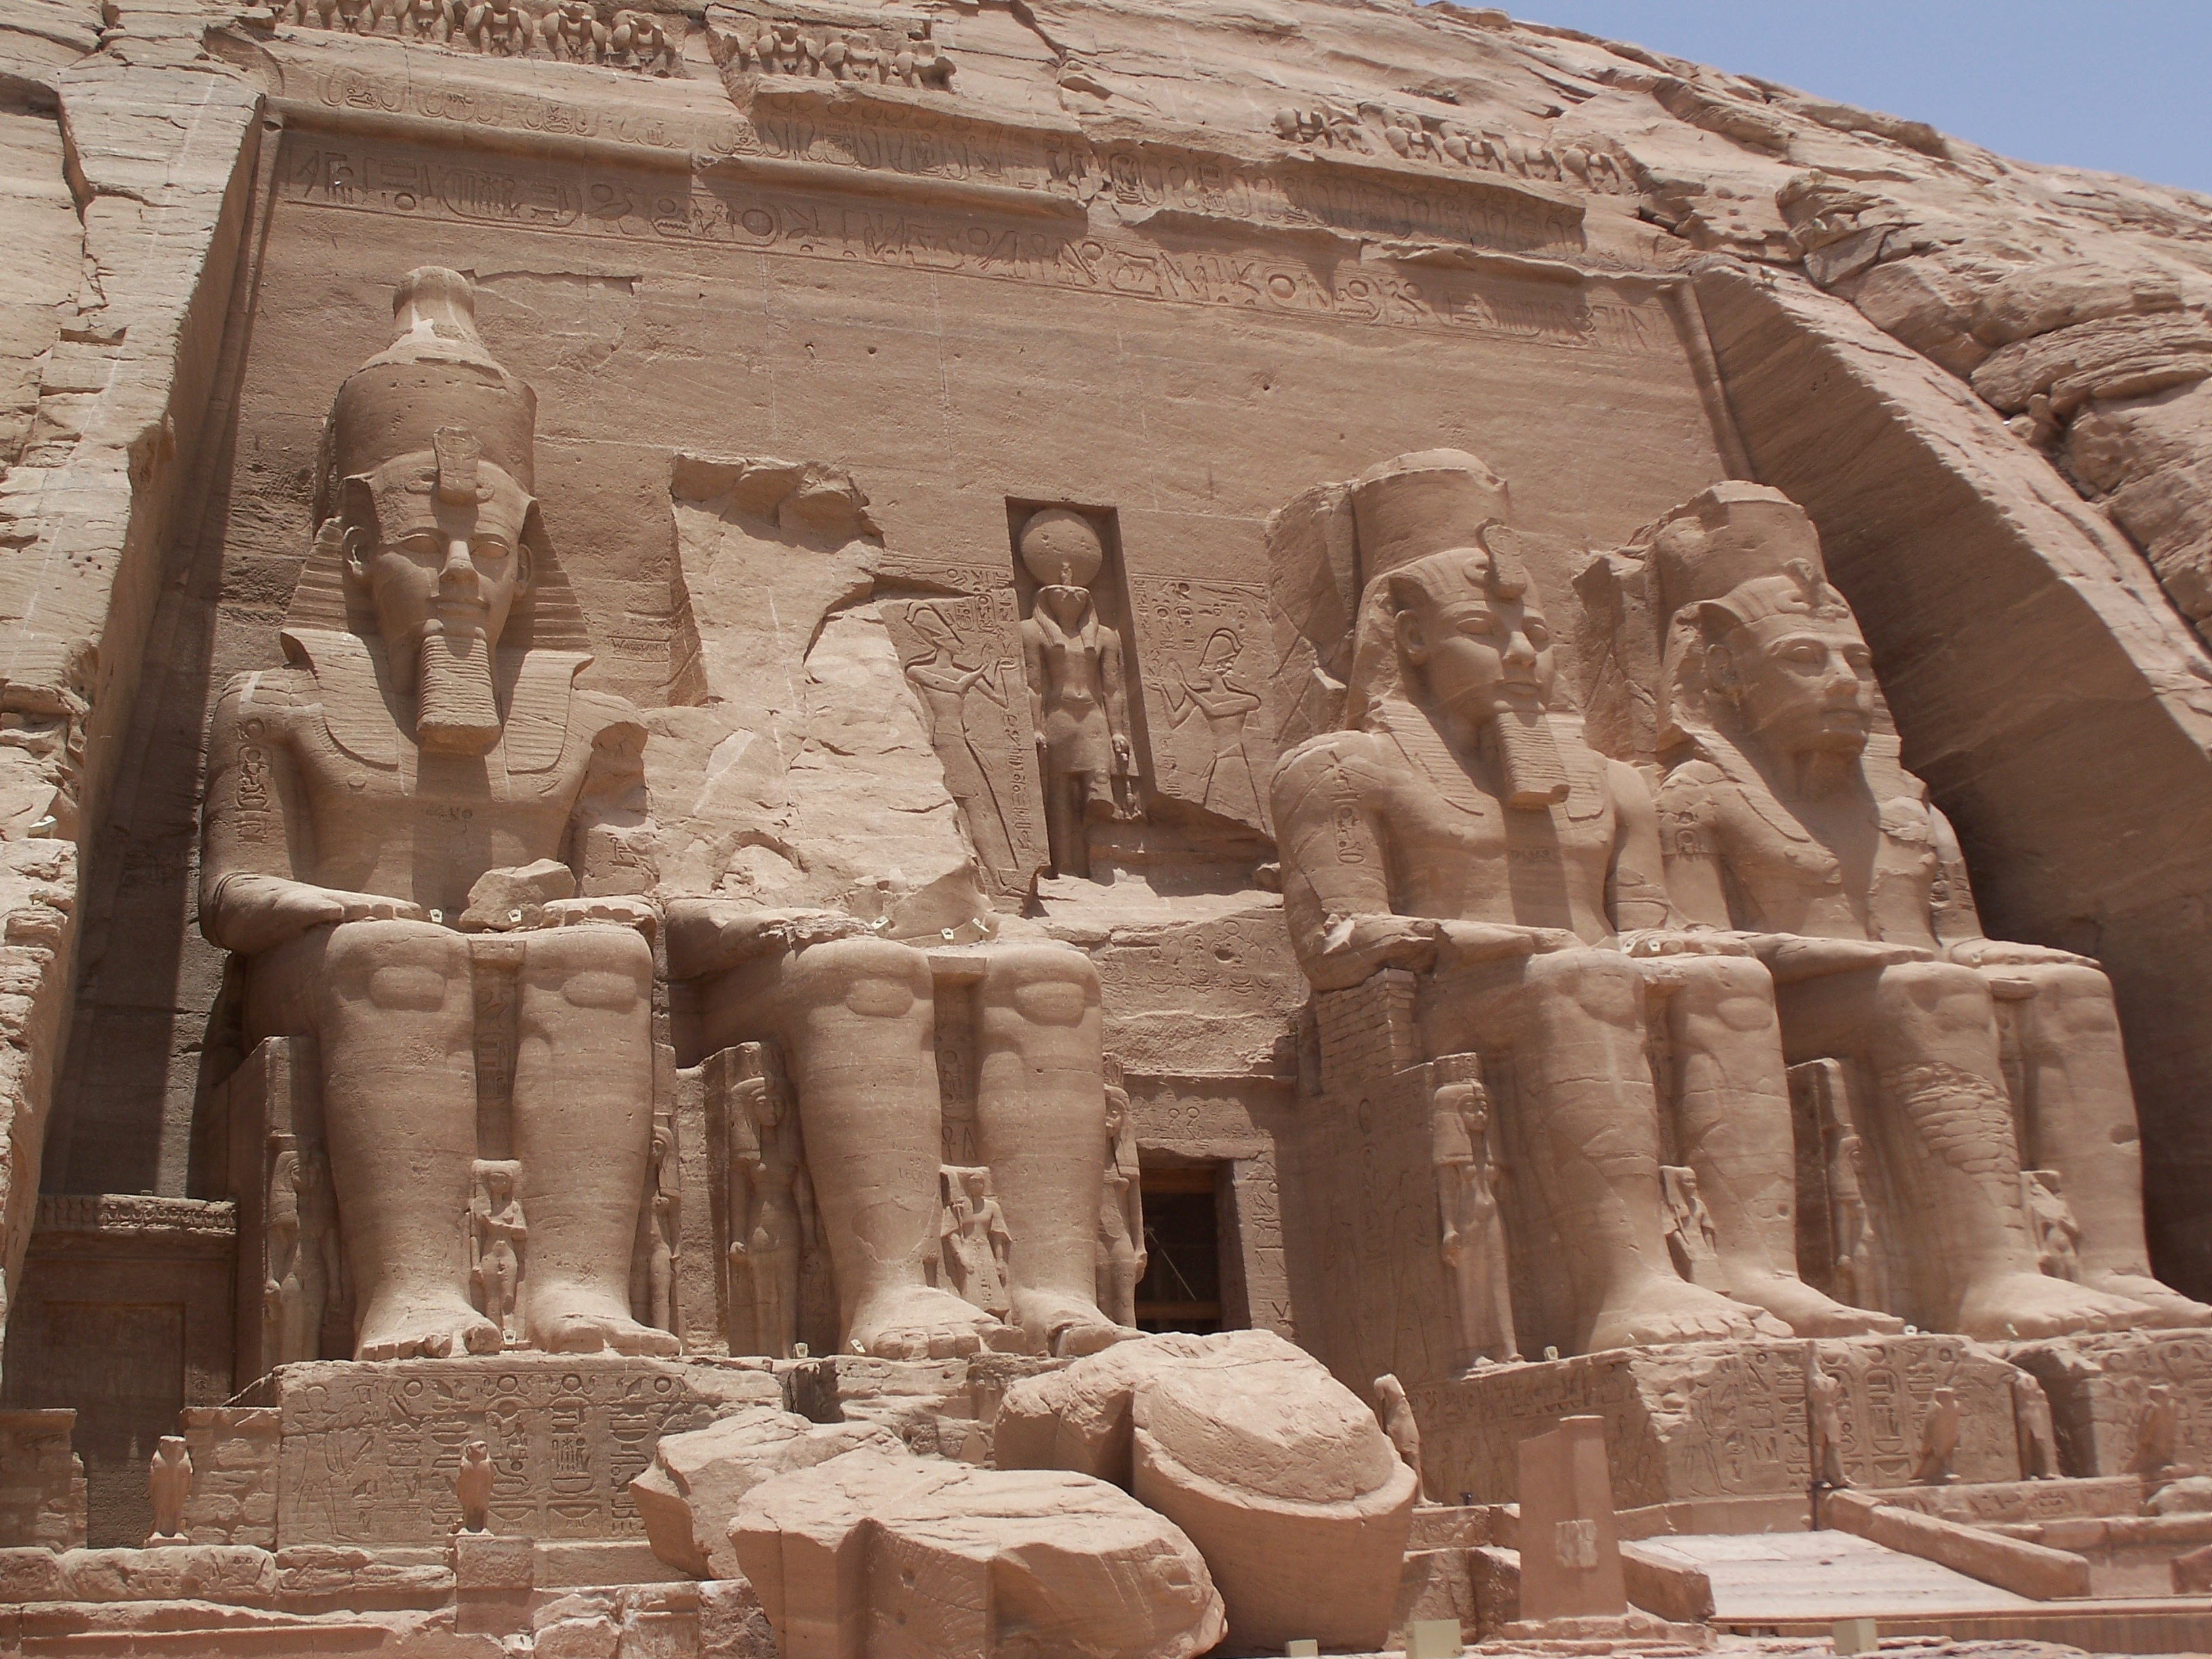
sand, rock, monument, formation, statue, arch, temple, ruins, history, tomb, carving, relief, archaeological site, stone carving, hindu temple, historic site, ancient egypt, ancient history, abu simbel, egyptian temple, ancient roman architecture, ramses 2